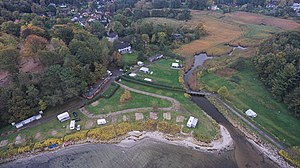
Svendå
Svendåens munding i Flensborg Fjord.
Svendå eller Schwennau er navnet på en lille å og en bydel i byen Lyksborg i Sydslesvig i det nordlige Tyskland. Åen udspringer lidt syd for Lyksborg ved Rødehus tæt på Tremmerup Skov, passerer Ulstrupmark og har ved vestbredden af Lyksborg Slotsø tilløb af Munkbrarup Å. Ved Sandvig munder Svendåen i Flensborg Fjord. Terrainet ved åens udløb er sumpet.